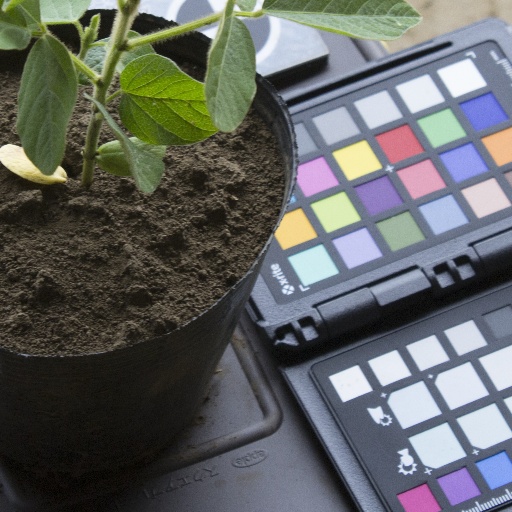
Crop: soybean